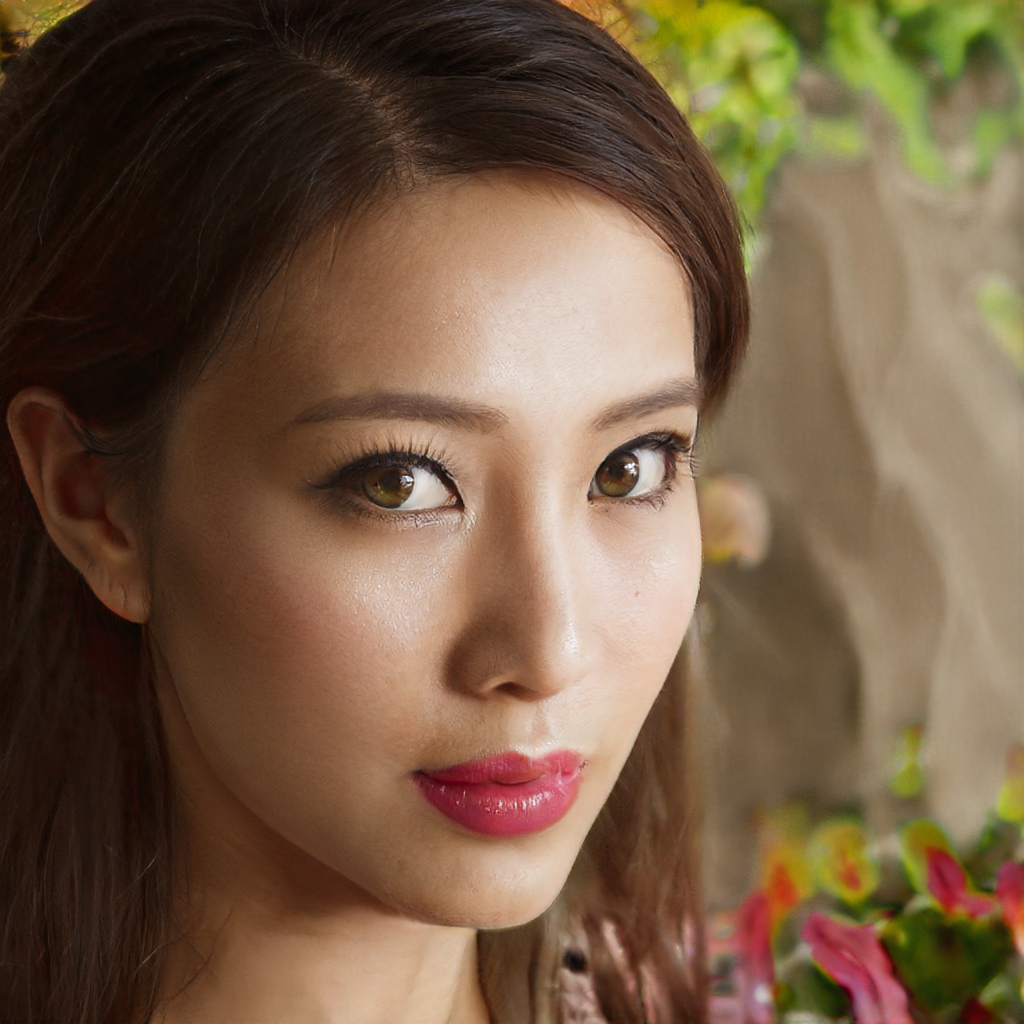
Label: Colored